Marcabru

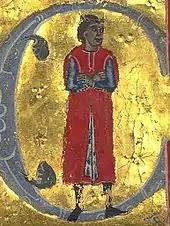
A miniature portrait of Marcabru beside his "vida" in a 13th-century chansonnier.

Marcabru (fl. 1130–1150) is one of the earliest troubadours whose poems are known. There is no certain information about him; the two "vidas" attached to his poems tell different stories, and both are evidently built on hints in the poems; not on independent information.